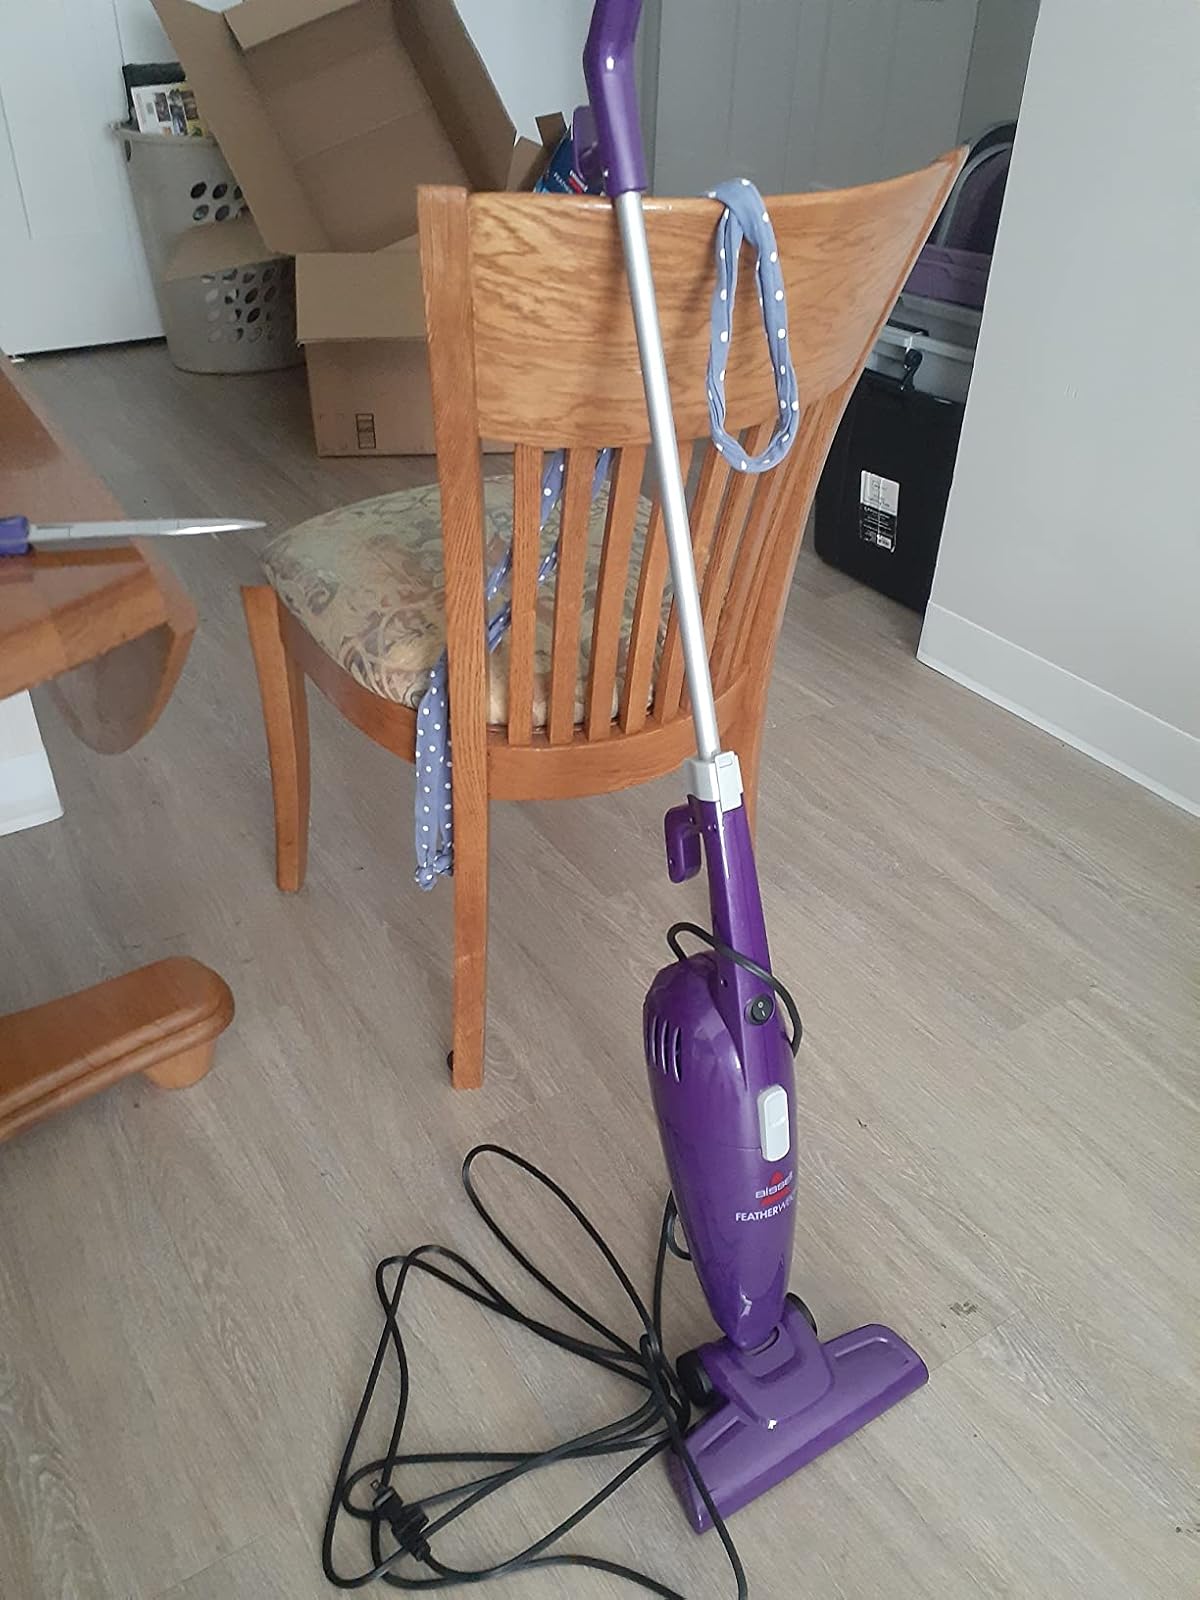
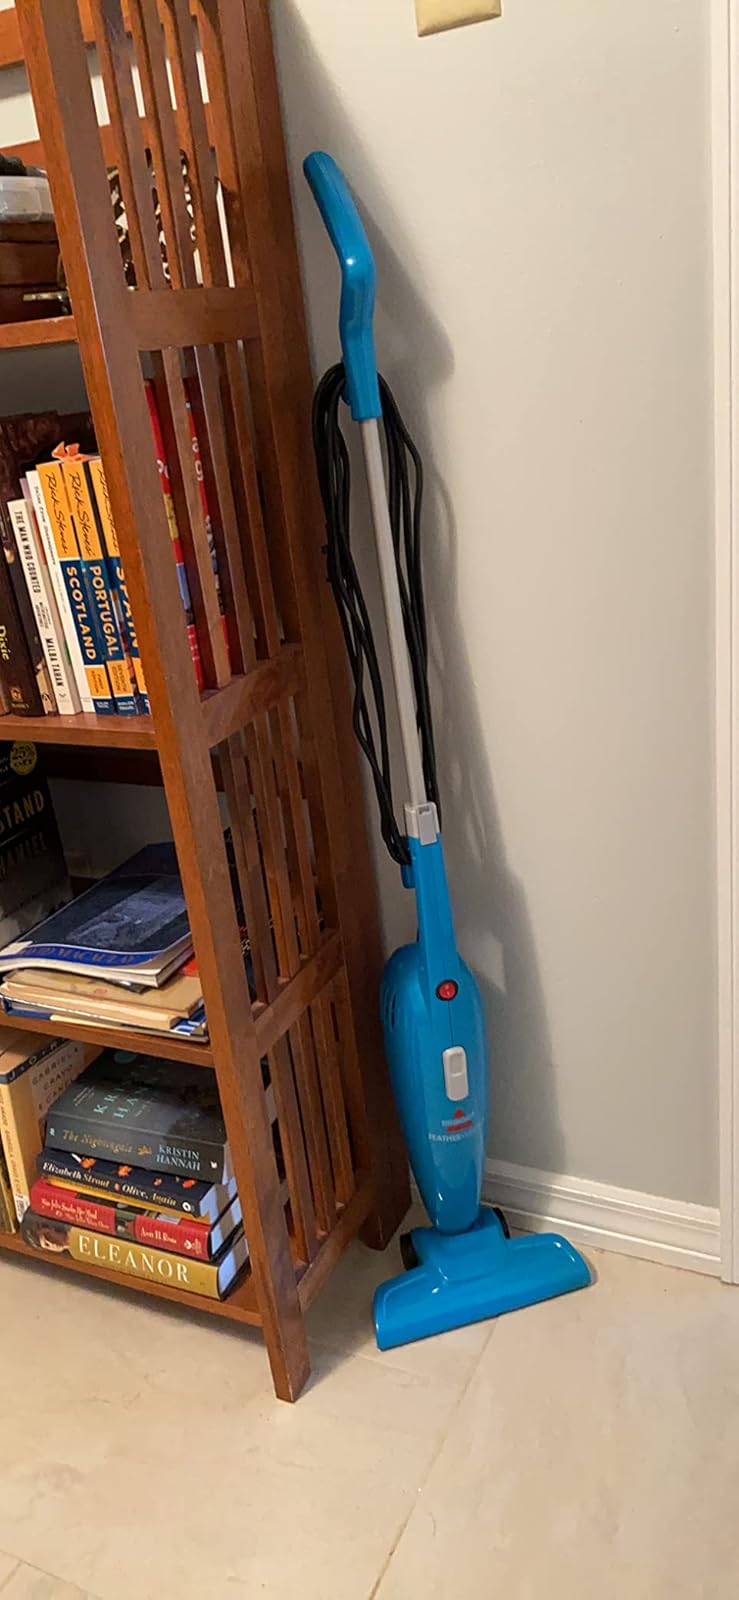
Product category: items_vacuum
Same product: no